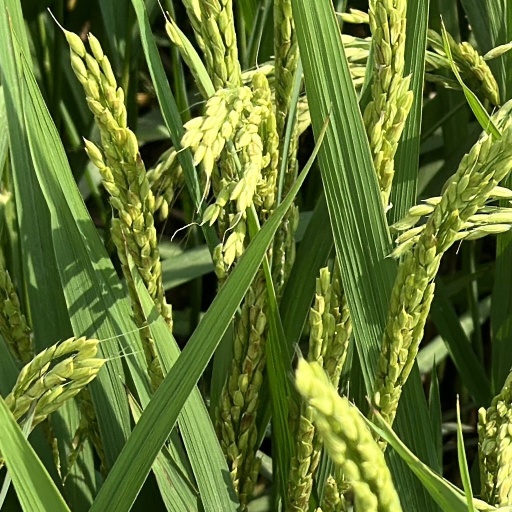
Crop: rice